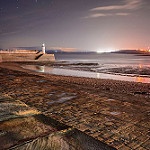
Label: sea